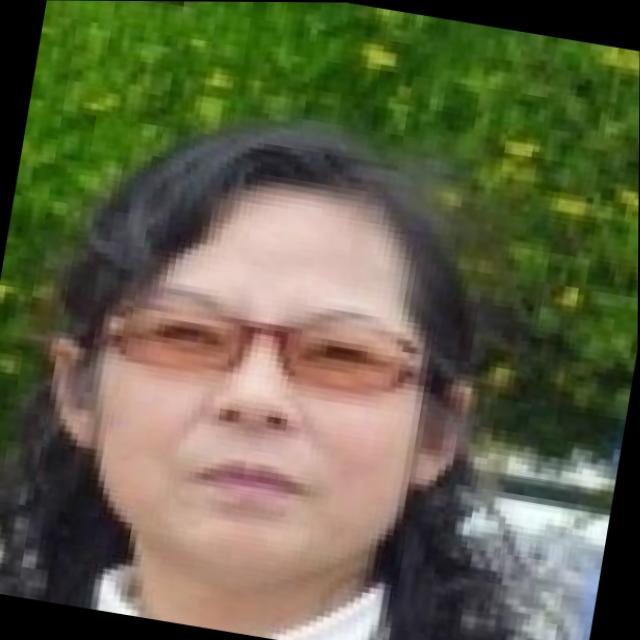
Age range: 45-64